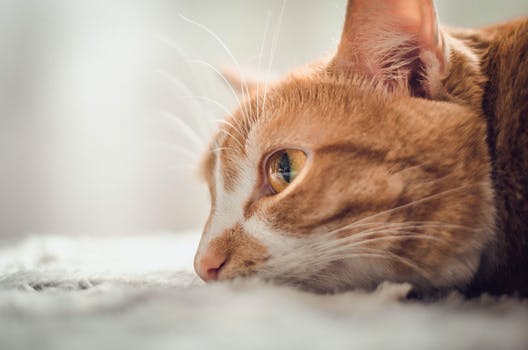
Label: No Watermark